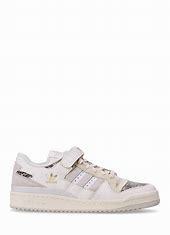
Brand: adidas
Model: originals Adidas Originals Forum 84